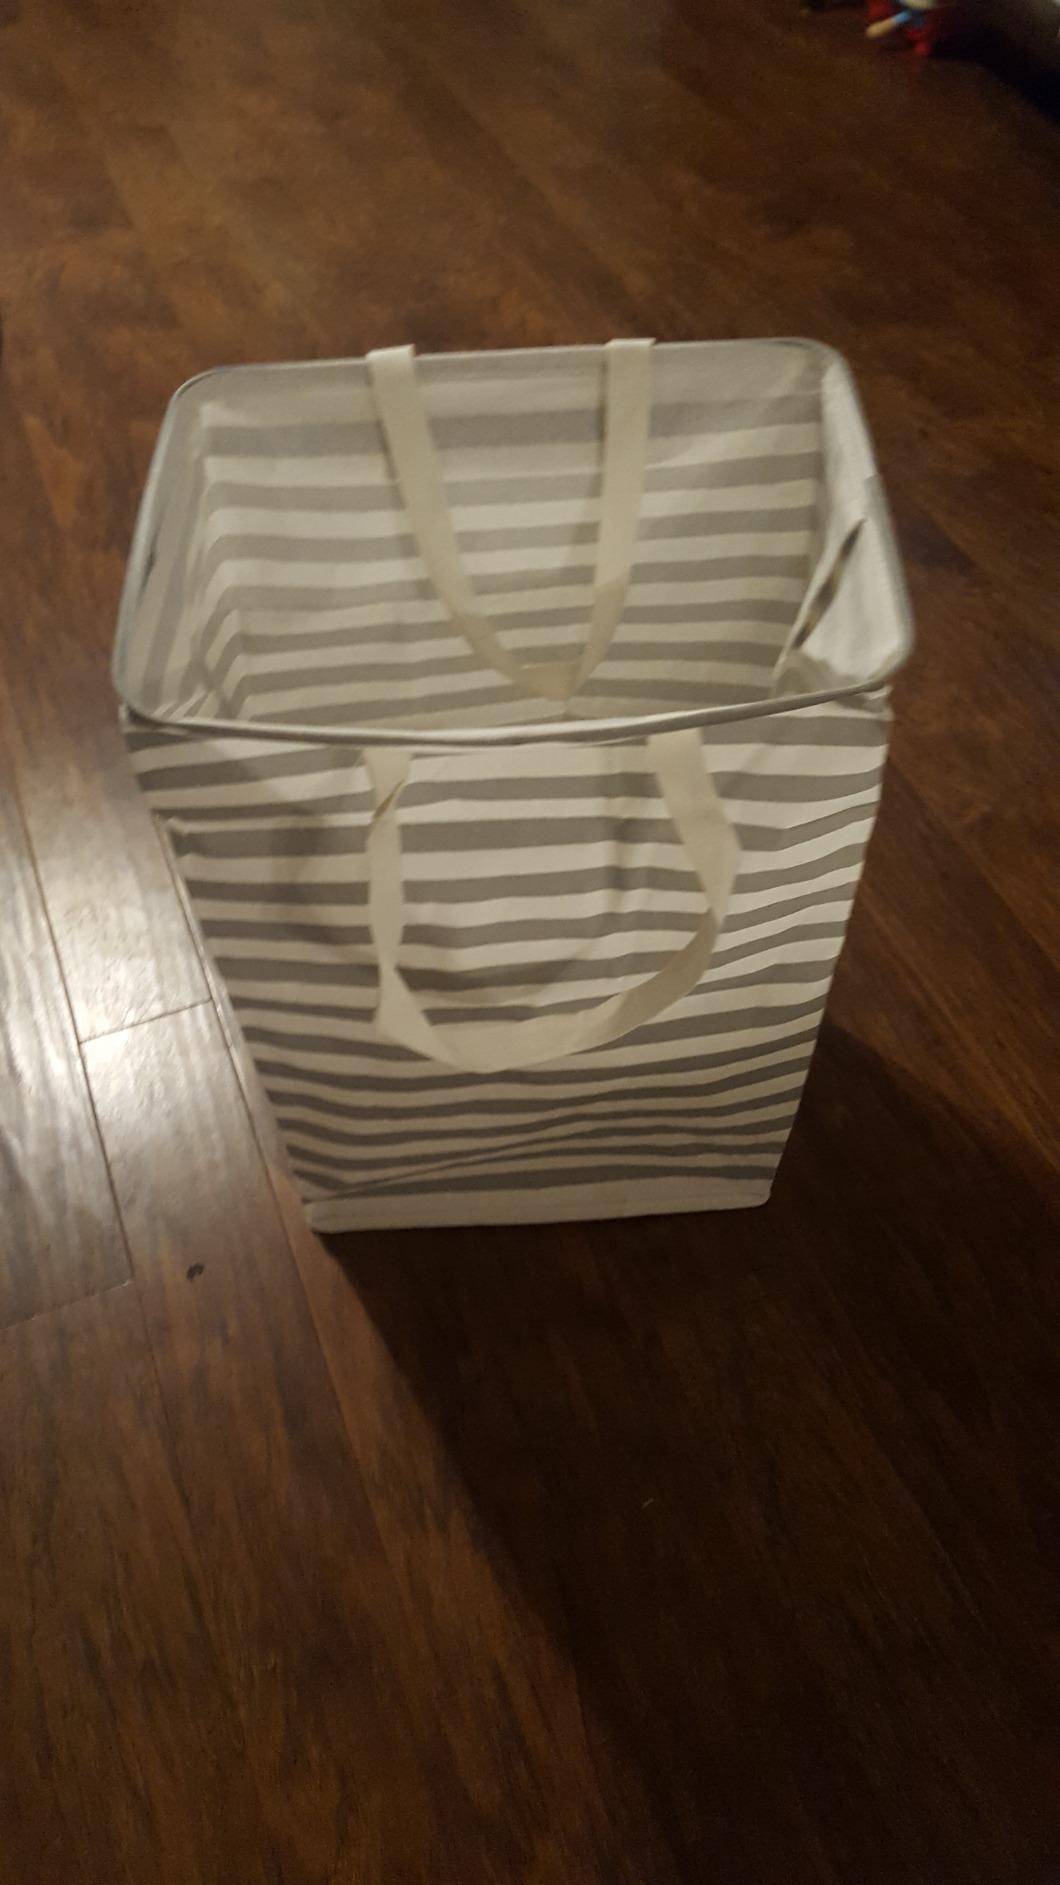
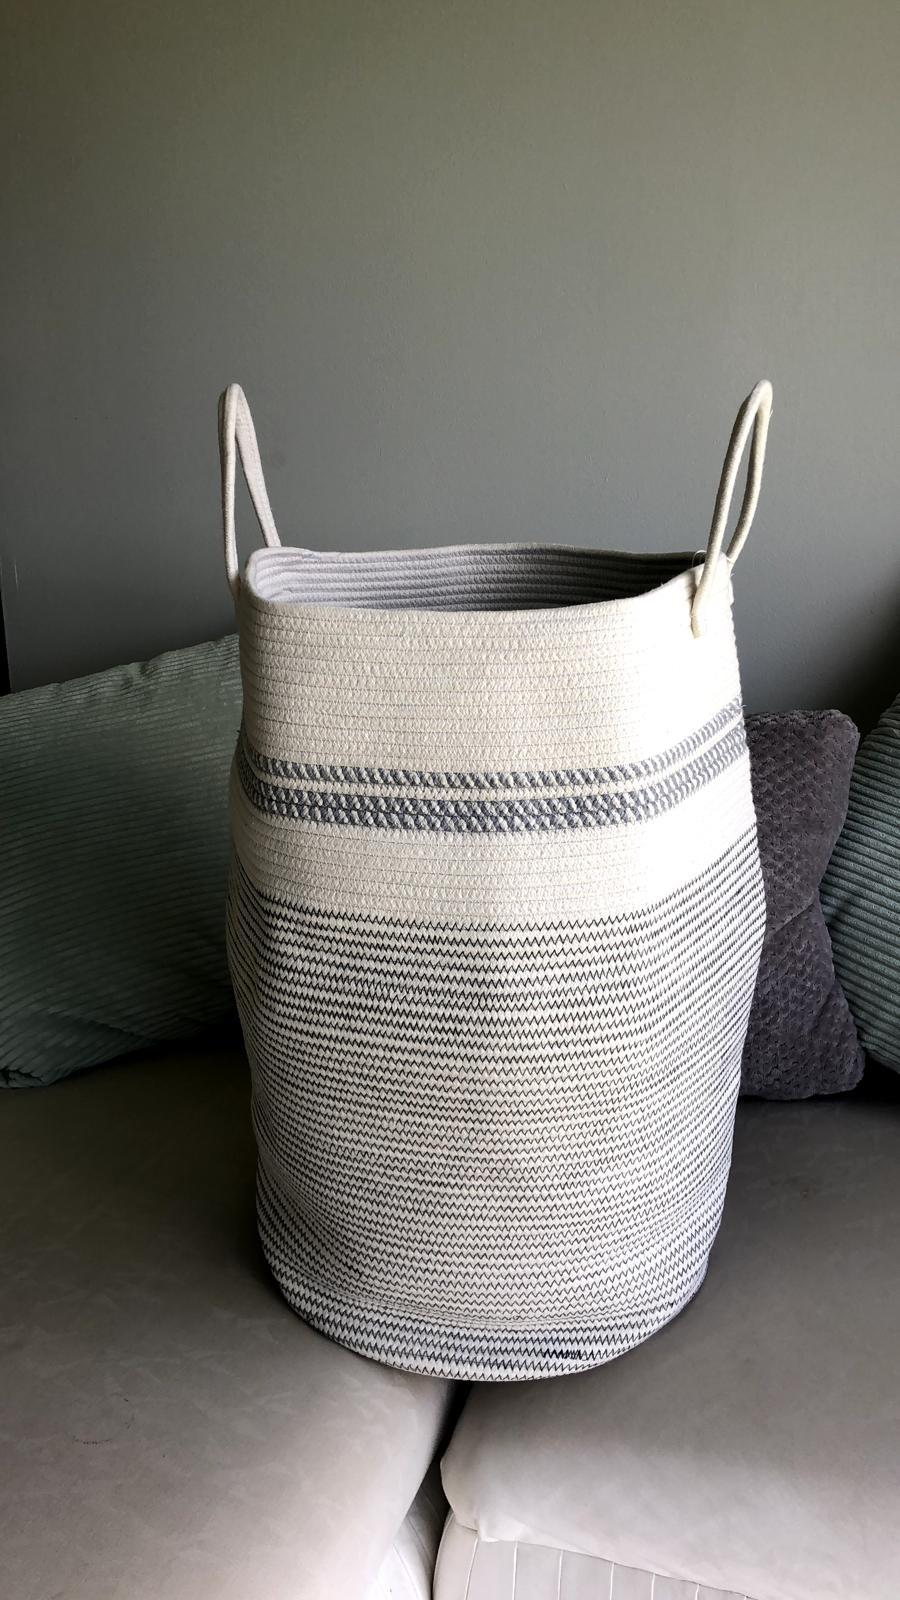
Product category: items_hamper
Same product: no